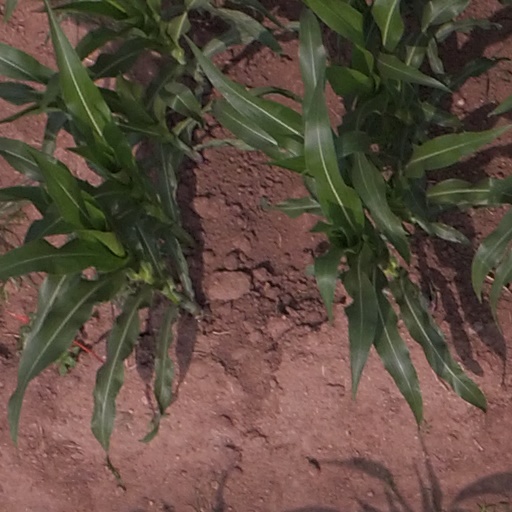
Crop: maize; corn